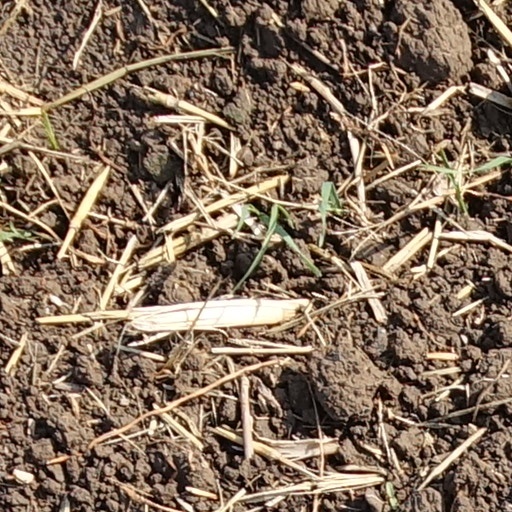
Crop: wheat